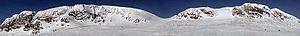
Hallingskarvet est une arête montagneuse longue de 35 km située dans le comté de Viken en Norvège. Le point culminant du massif est Folarskardnuten à 1 933 m d'altitude. Le massif est inclus dans le parc national de Hallingskarvet.